Apsley Cherry-Garrard

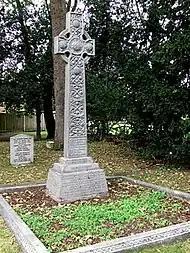
Cherry-Garrard's grave at St Helen's Church, Wheathampstead, Herts

With Wilson and Henry Robertson Bowers, Cherry-Garrard made a trip to Cape Crozier on Ross Island in July 1911 during the austral winter in order to secure an unhatched emperor penguin egg to hopefully help scientists prove the evolutionary link between all birds and their reptile predecessors by analysis of the embryo. Cherry-Garrard suffered from a high degree of myopia, seeing little without the spectacles that he could not wear while sledging.